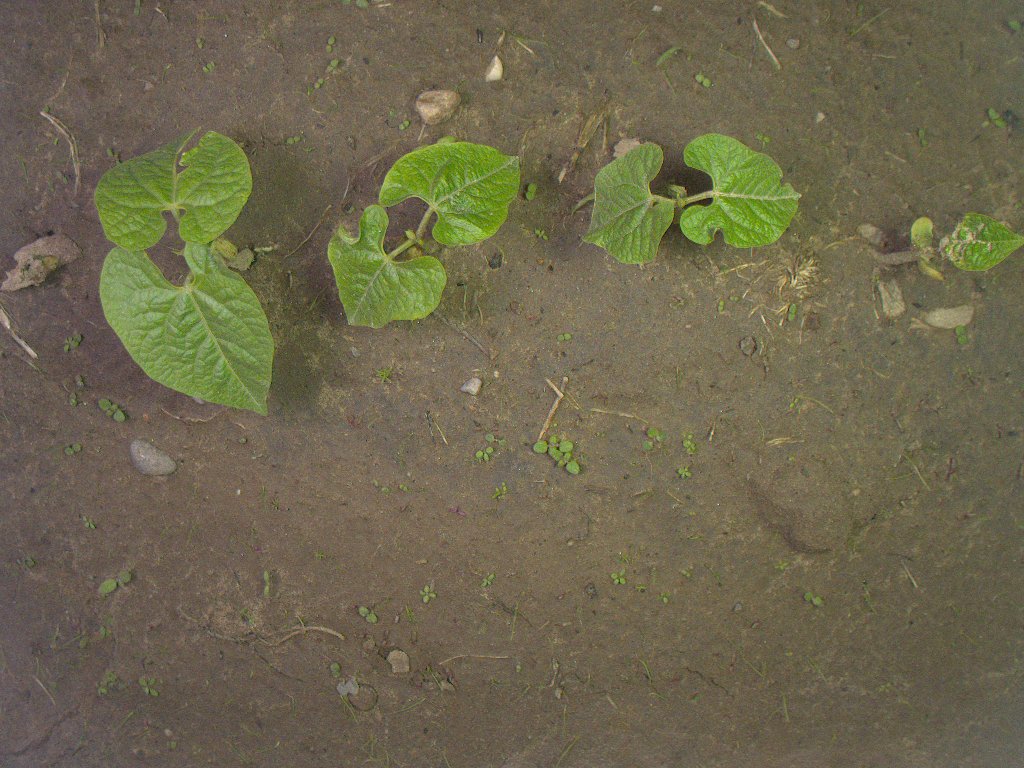
Crop: bean
Objects: bean, bean, bean, bean, stem_bean, stem_bean, stem_bean, stem_bean